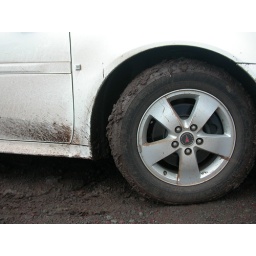
Our rental car after driving in the red mud.